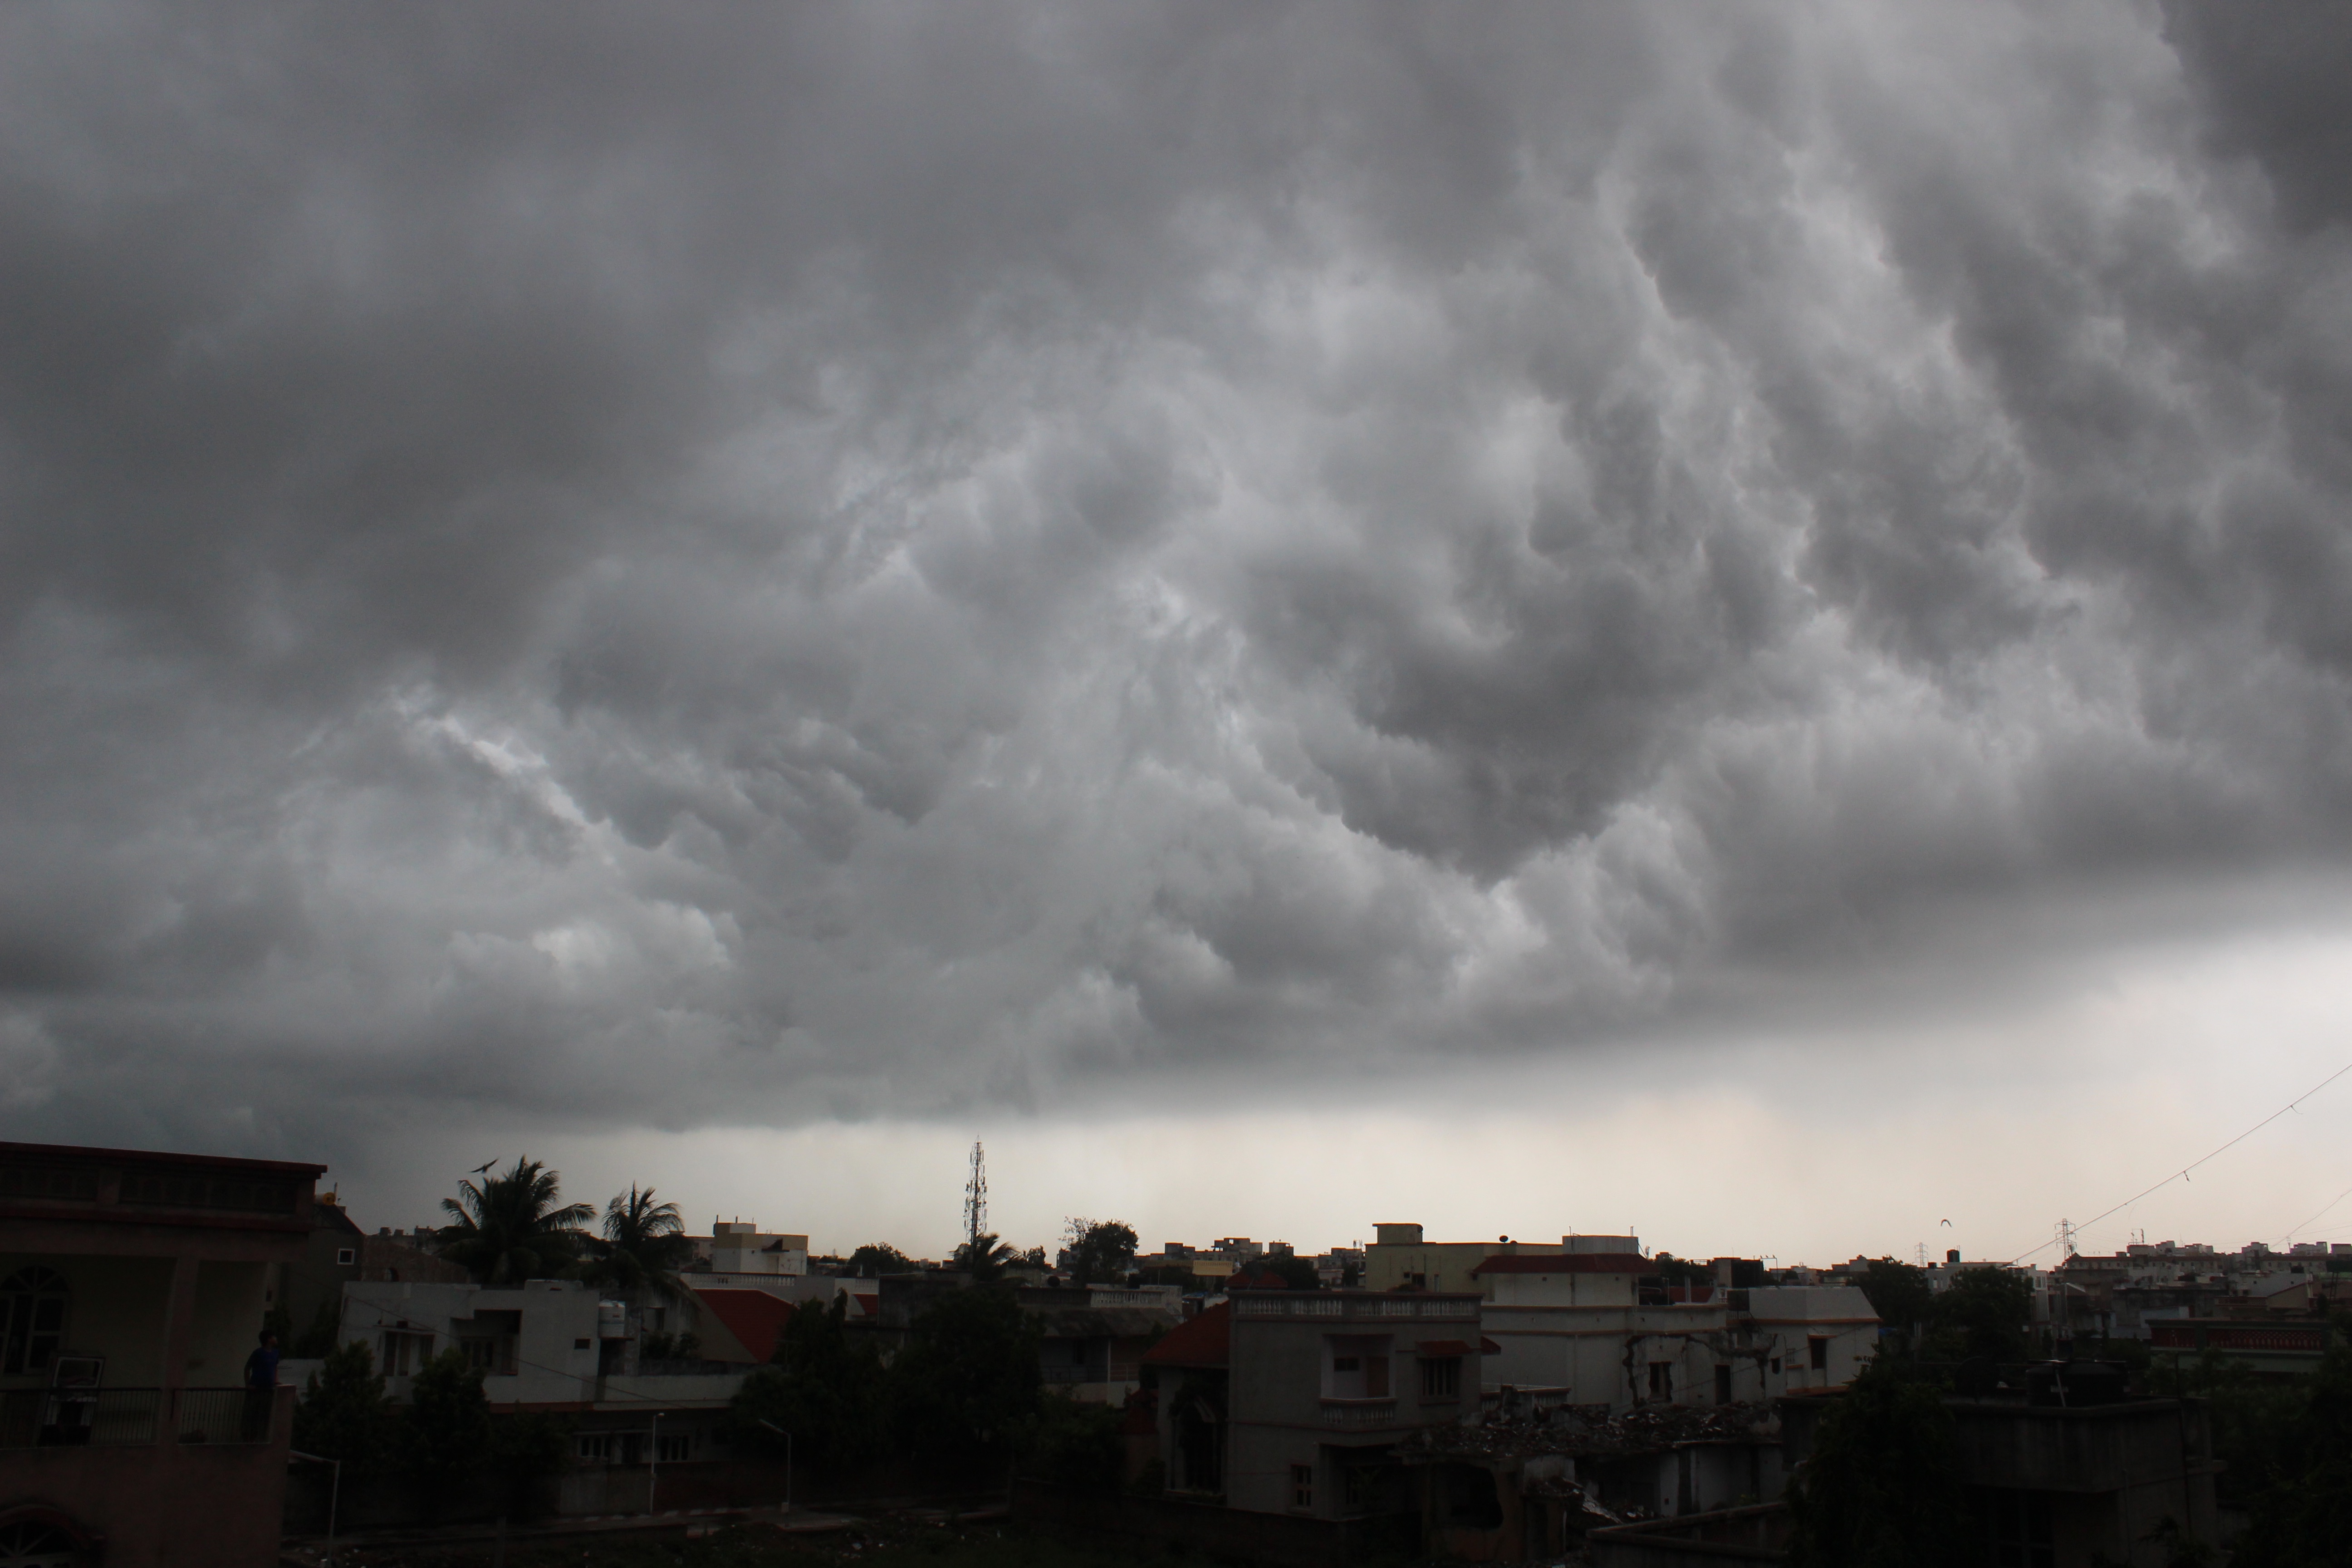
cloud, sky, atmosphere, weather, storm, cumulus, thunder, thunderstorm, meteorological phenomenon